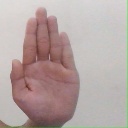
अक्षर: ध